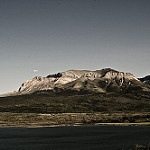
Label: mountain